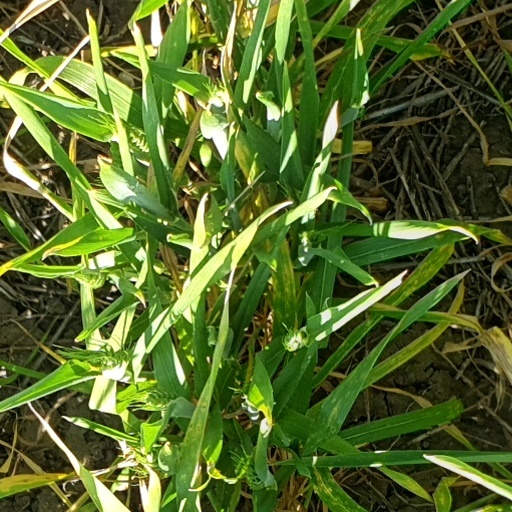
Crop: wheat